Manila Bay

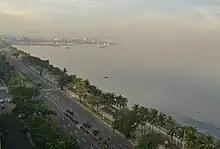
Roxas Boulevard facing Manila Bay

The mangrove ecosystem around Manila Bay has both ecological and socioeconomic uses with its association of unique plant and animal species.